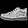
Label: Sneaker